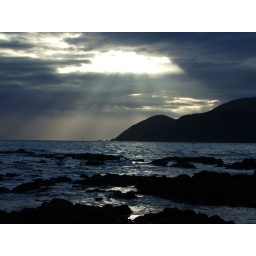
cloud over owhiro bay looking out to red rocks